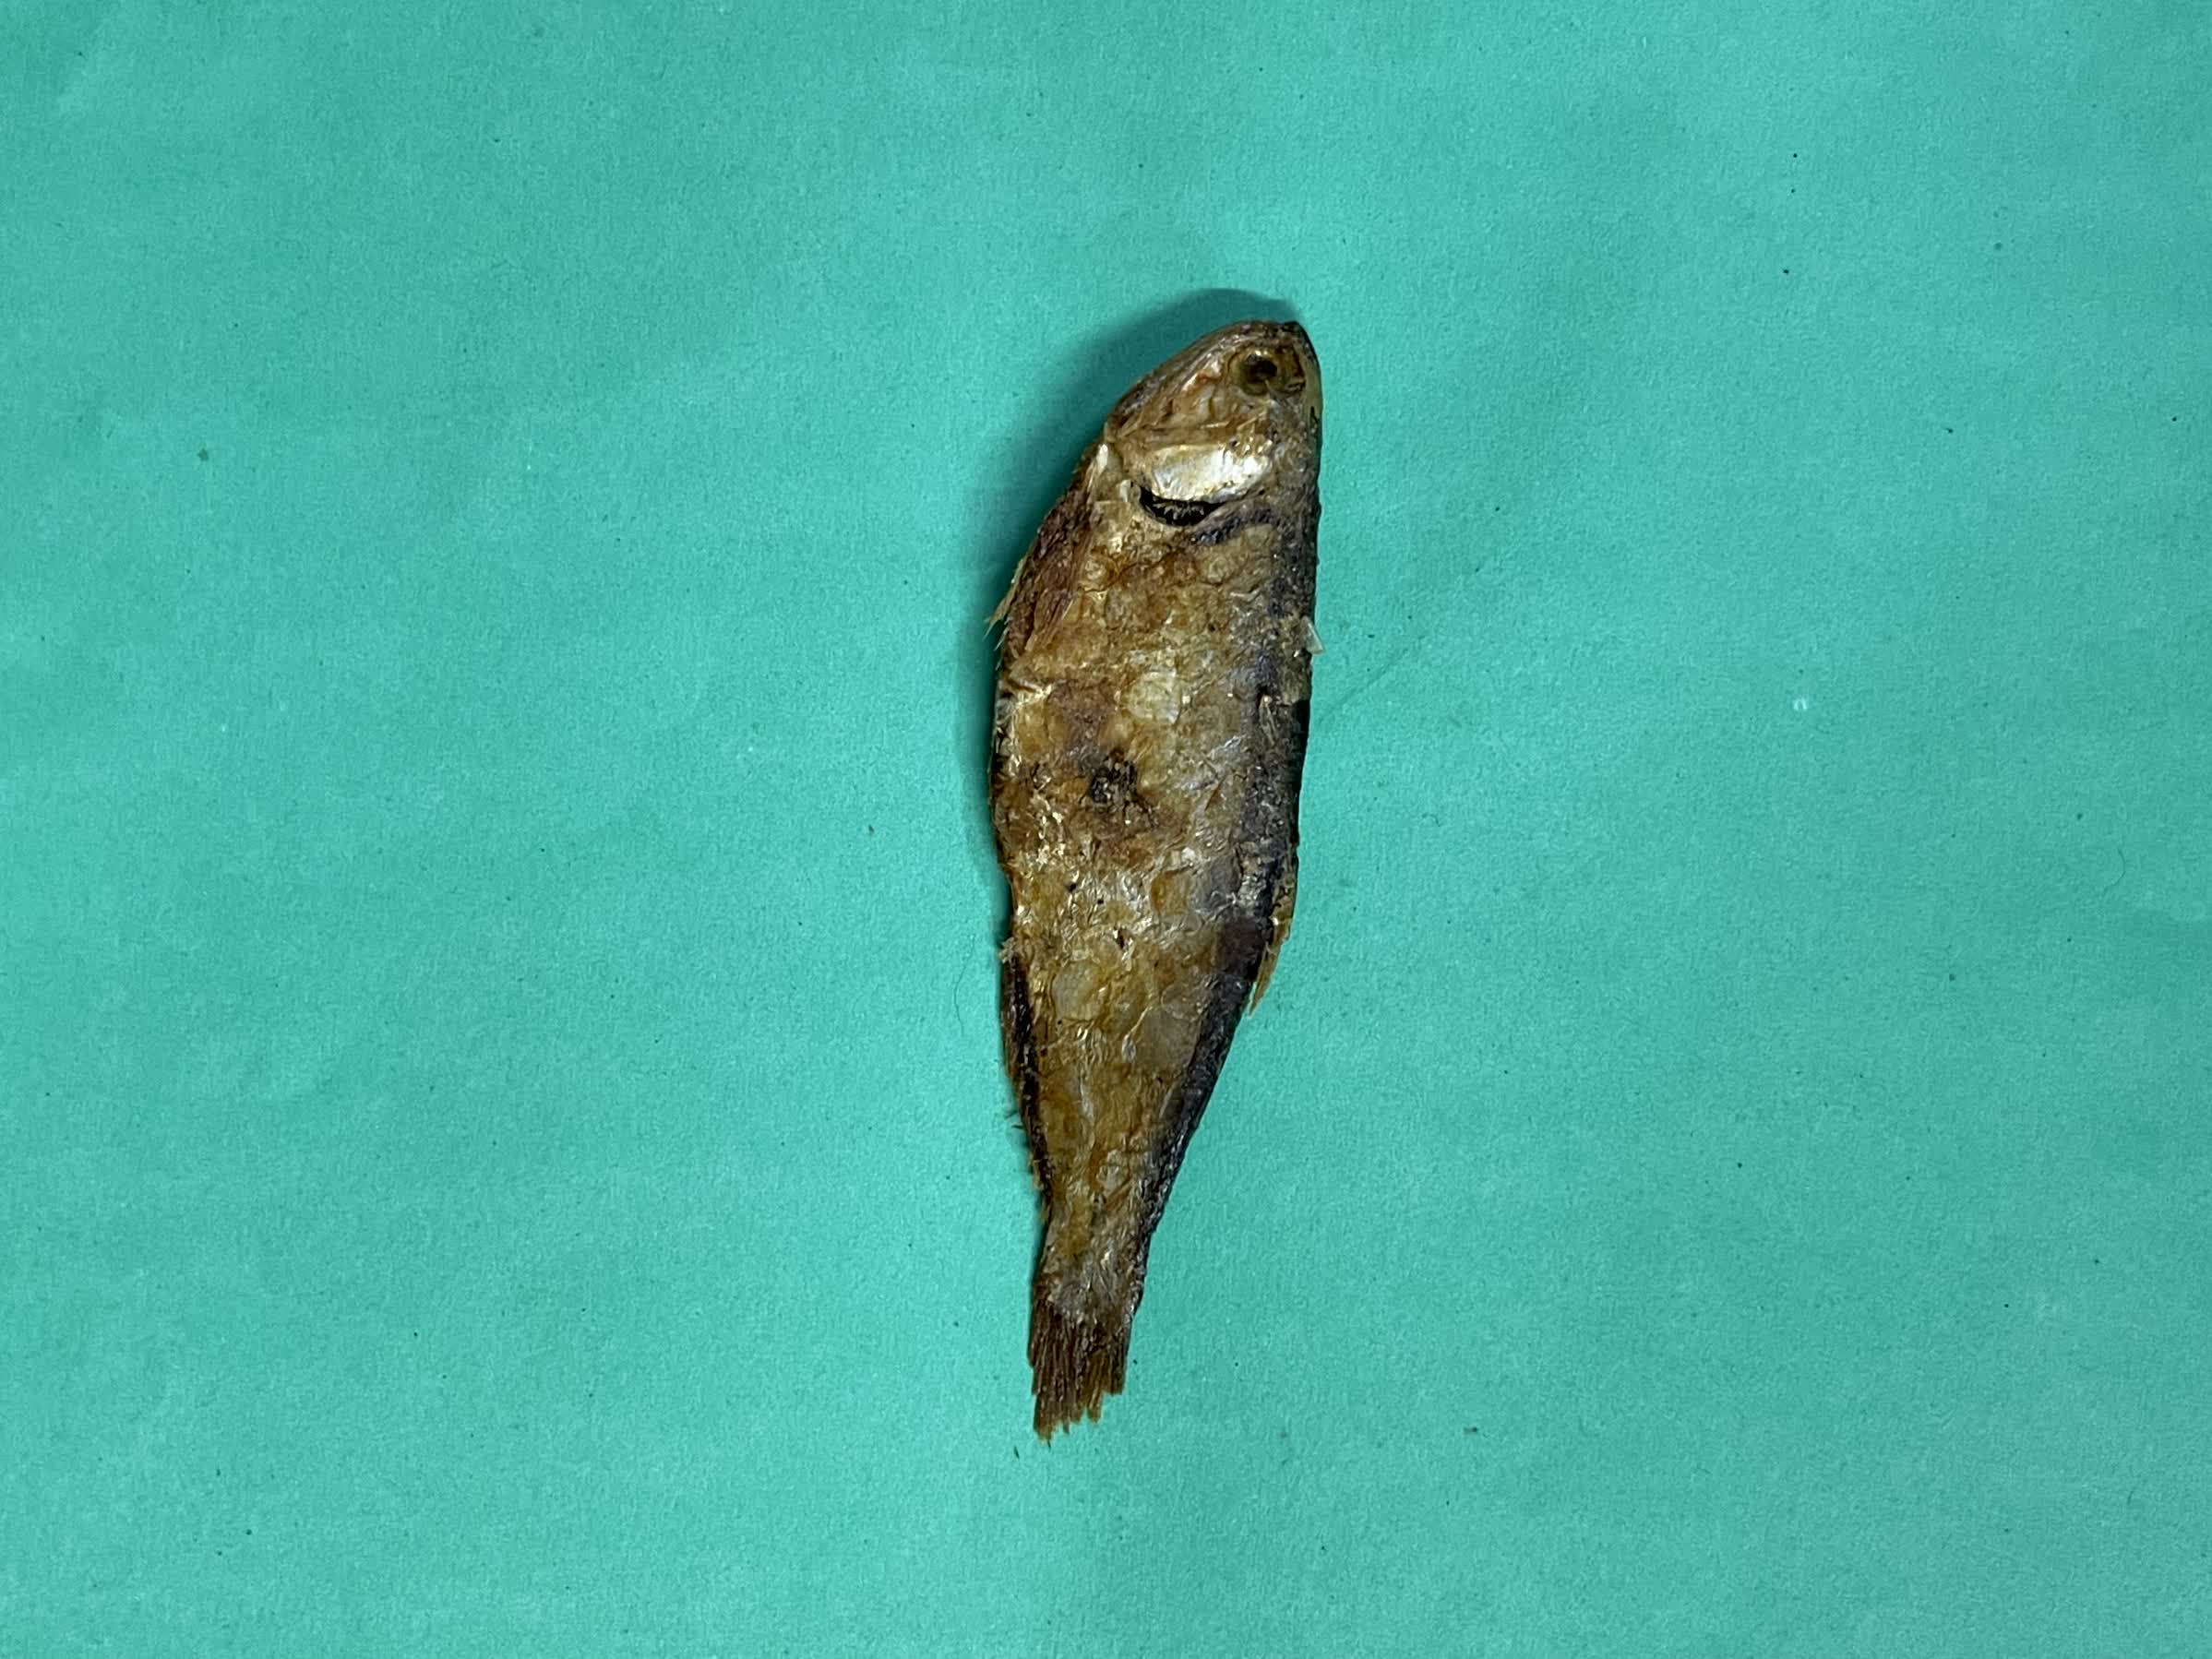
Species: Bashpata